Marvin Compper

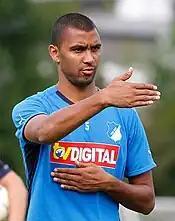
Compper with TSG 1899 Hoffenheim in 2009.

Due to a lack of first-team action, Compper joined TSG 1899 Hoffenheim in January 2008.